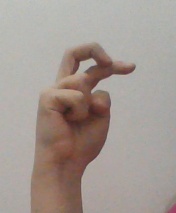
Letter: zay